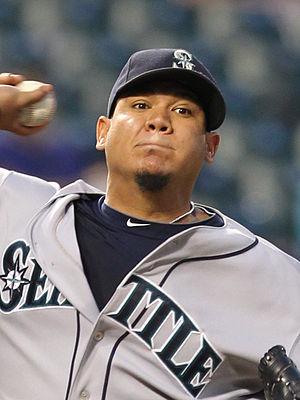
Les Mariners de Seattle sont une franchise de baseball de la Ligue majeure de baseball situé à Seattle. Ils évoluent dans la division Ouest de la Ligue américaine. Les Mariners jouent depuis 1999 au Safeco Field, enceinte de 47 116 places.
La Ligue majeure de baseball 2012 est la 112ᵉ saison depuis le rapprochement entre la Ligue américaine et la Ligue nationale et la 137ᵉ saison de Ligue majeure. Elle se termine par la Série mondiale 2012, qui couronne pour la seconde fois en trois ans les Giants de San Francisco.